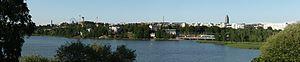
Kallio est un quartier d'Helsinki, la capitale de la Finlande.